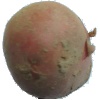
Label: Potato Red 1